Filip Mrzljak

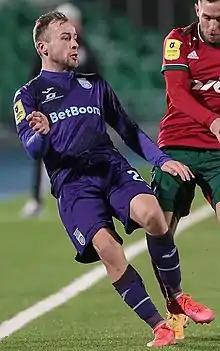
Mrzljak with FC Ufa in 2021

Filip Mrzljak (born 16 April 1993) is a Croatian professional footballer who plays as a midfielder.